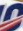
Number: 0